Military history of Canada

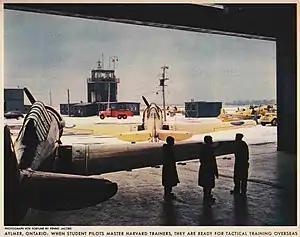
Harvard Trainers at a BCATP flying school at RCAF Station Aylmer

Laurier aimed for a compromise to preserve Anglo-French relations, but faced pressure from his imperial-minded cabinet to send a token force of 1,000 soldiers from the Royal Canadian Regiment of Infantry. Two additional contingents followed, one comprising 6,000 volunteers from the Royal Canadian Dragoons and Canadian Mounted Rifles, and the third, Strathcona's Horse, was financed by The Lord Strathcona and Mount Royal. Many Canadians also served in the British Army's South African Constabulary.